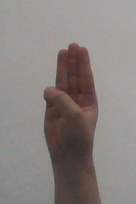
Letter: thaa